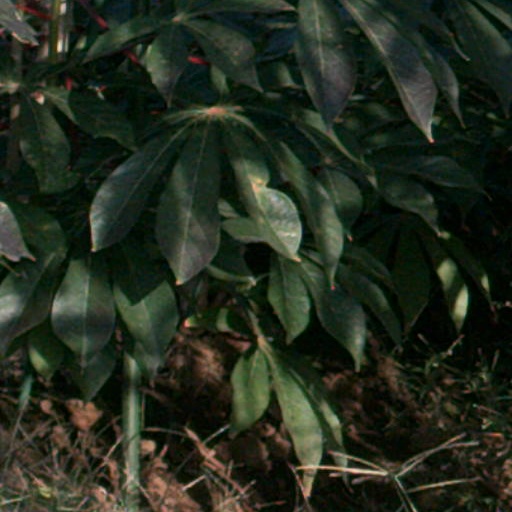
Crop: cassava